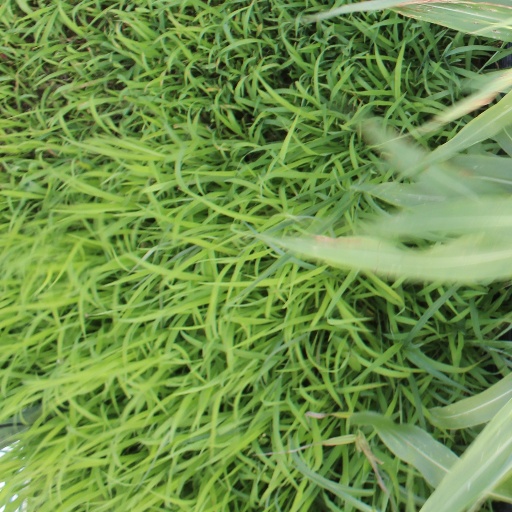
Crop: sorghum